Kingscote Park, Gloucestershire

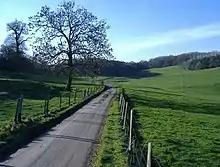
The countryside around Kingscote Park

Kingscote Park (formerly Kingscote Cottage) is a Grade II listed house and country estate in Kingscote, near Tetbury, Gloucestershire, England. The original Kingscote Park was demolished in 1951. Both houses formed part of the manor of Kingscote which was held by the Kingscote family from the 12th century and is mentioned in the Domesday Book as 'Chingescote'.